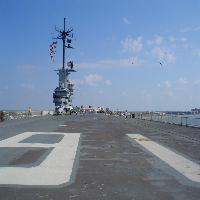
Weather: sun or clear